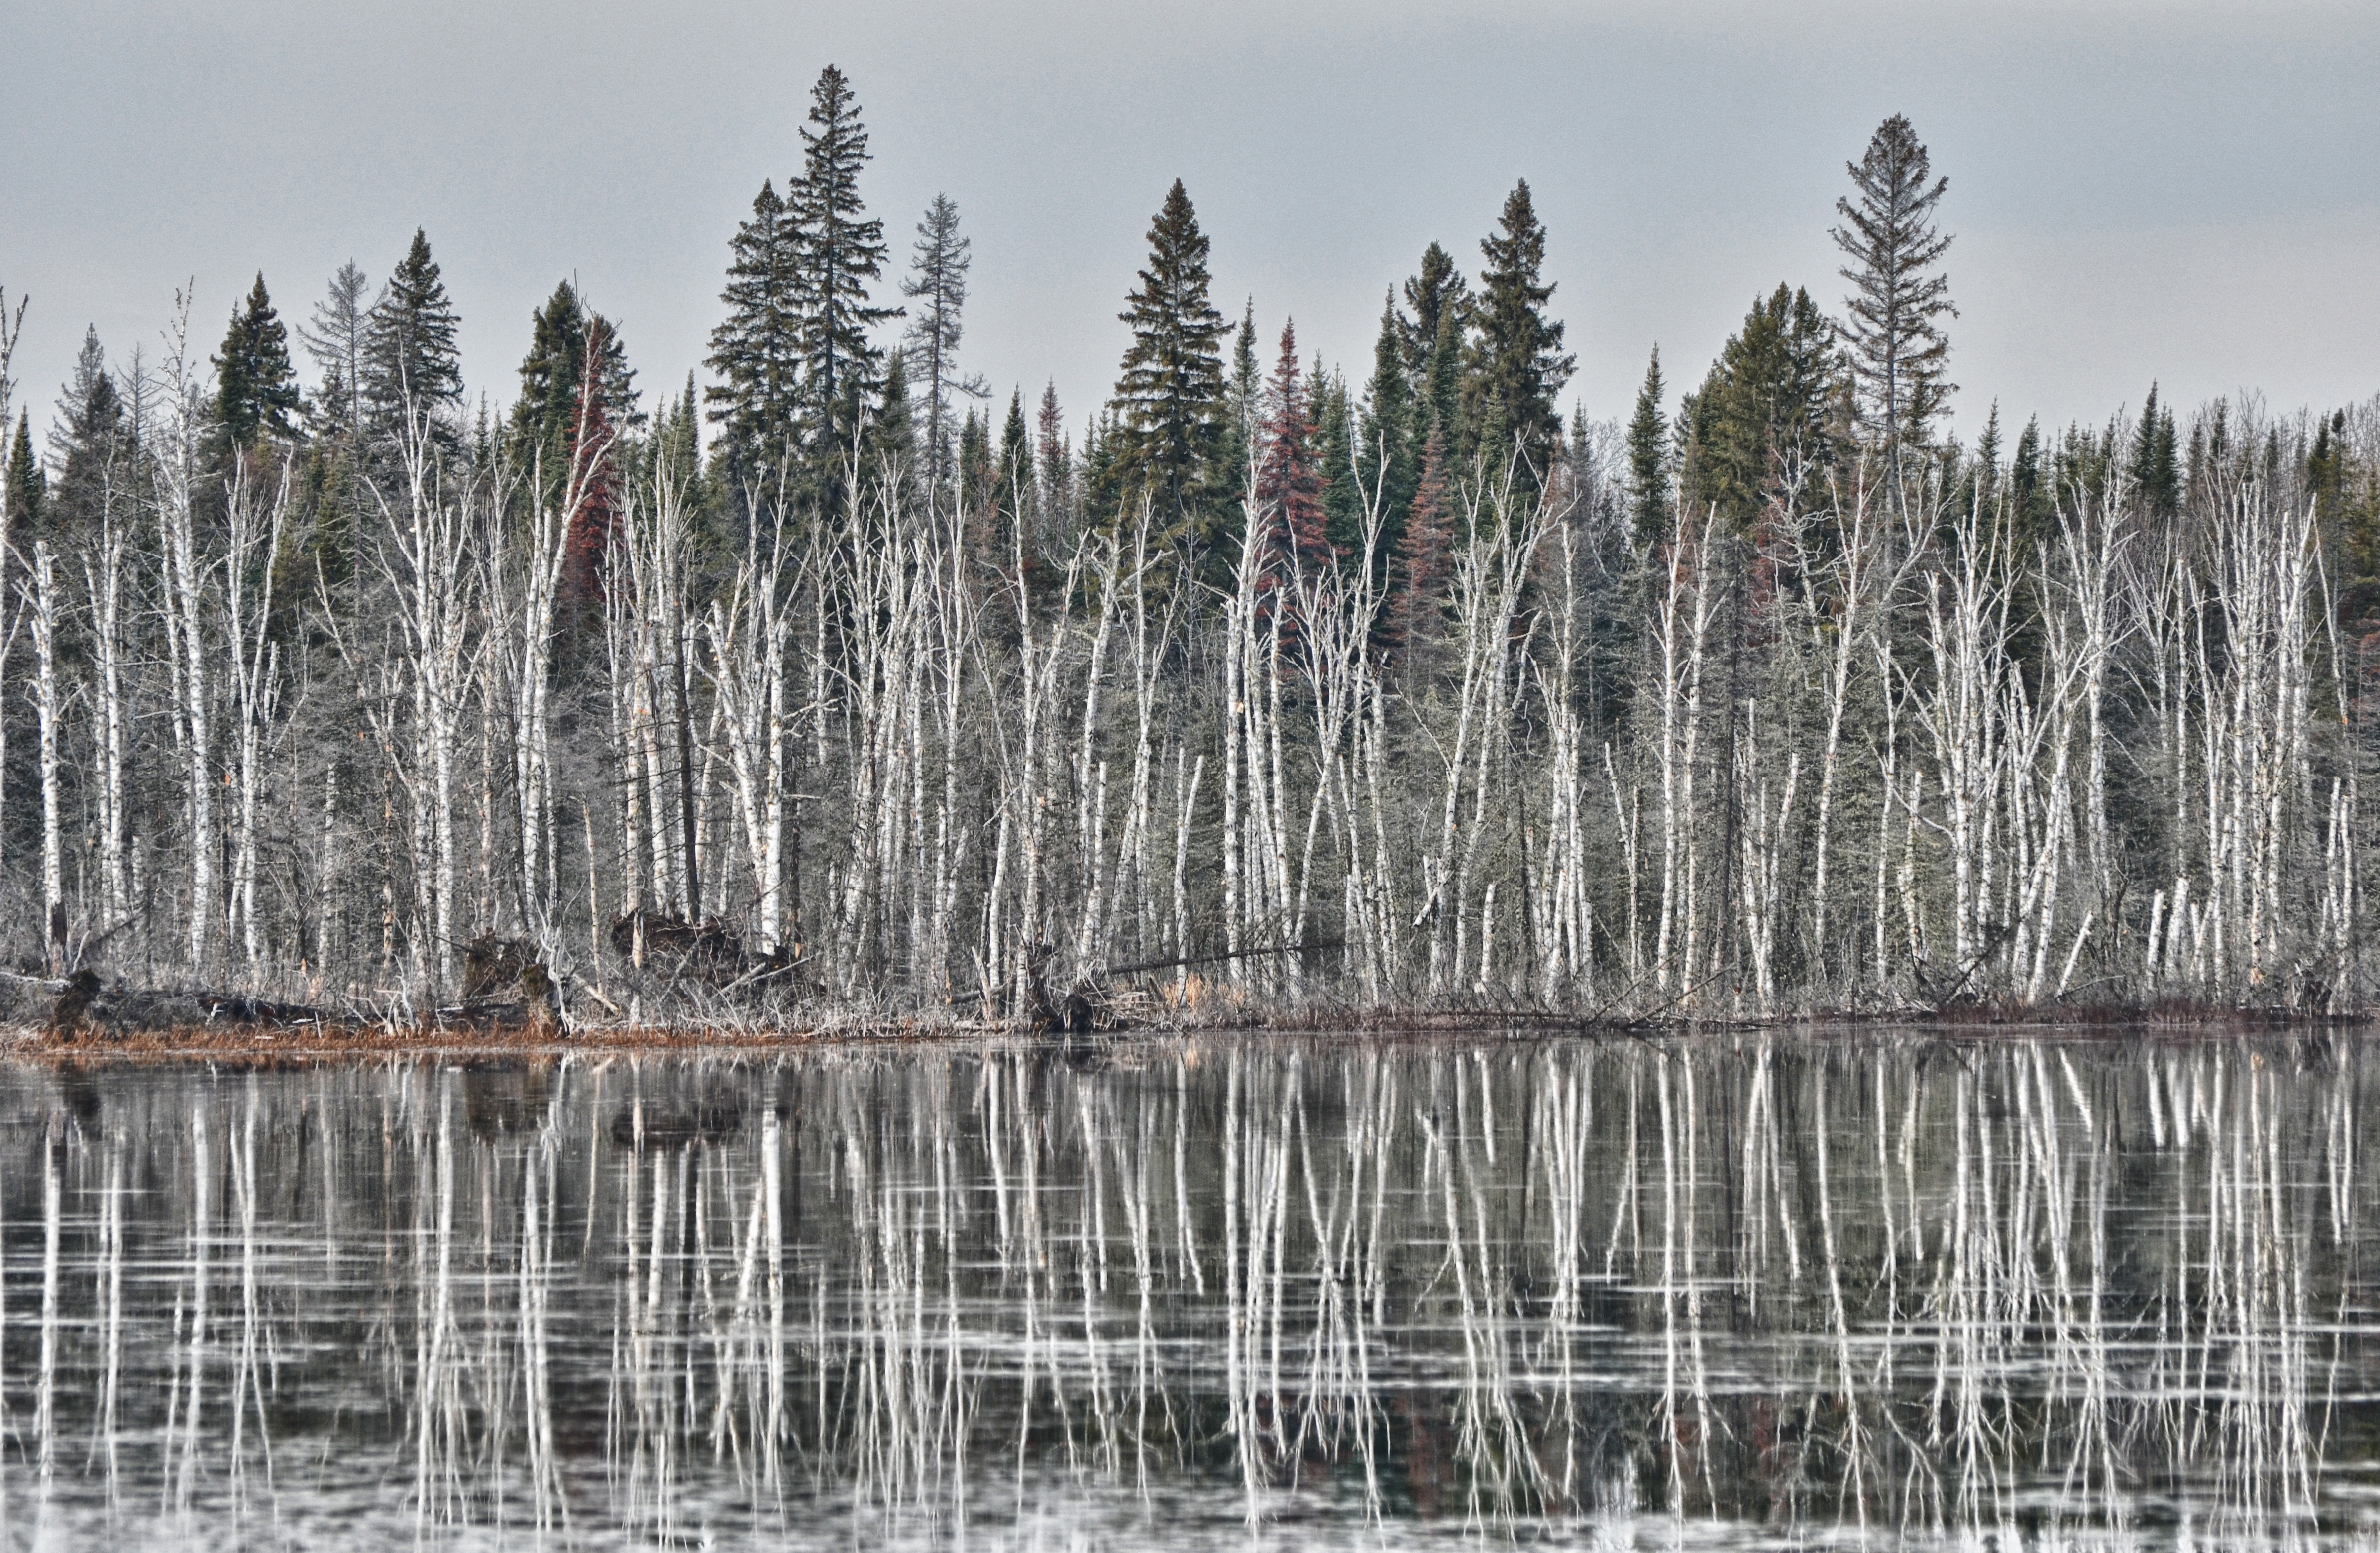
landscape, tree, nature, forest, outdoor, branch, snow, cold, winter, plant, white, morning, lake, frost, ice, birch, fir, season, spruce, picturesque, wetland, scene, habitat, ecosystem, freezing, biome, natural environment, woody plant